Gordon Hart

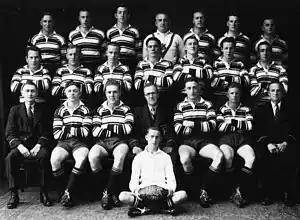
Gordon Hart (back far right) in St. George's 1941 premiership-winning team.

Hart played for St George for four seasons between 1938 and 1941 as a . Hart represented for New South Wales for one match in 1940.